Comparison of the AK-47 and M16

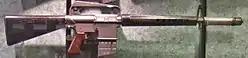
AR-10 rifle

The AR-10 featured an innovative straight-line barrel/stock design, forged aluminum alloy receivers, and phenolic composite stocks. It had rugged elevated sights, an oversized aluminum flash suppressor and recoil compensator, and an adjustable gas system. The final prototype featured an upper and lower receiver with the now-familiar hinge and takedown pins, and the charging handle was on top of the receiver placed inside of the carry handle. For a 7.62mm NATO rifle, the AR-10 was incredibly lightweight at only 6.85 lbs. empty. Initial comments by Springfield Armory test staff were favorable, and some testers commented that the AR-10 was the best lightweight automatic rifle ever tested by the Armory.